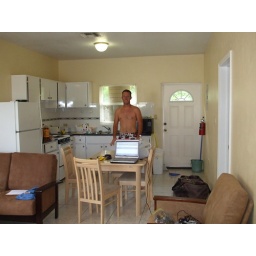
Standing in the living room looking at the kitchen and back door